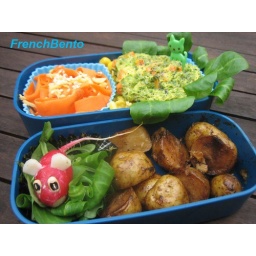
the fake frittata is. -one beaten egg. -bits of carotts. -seaweed. -cooked one minute in the microwave oven